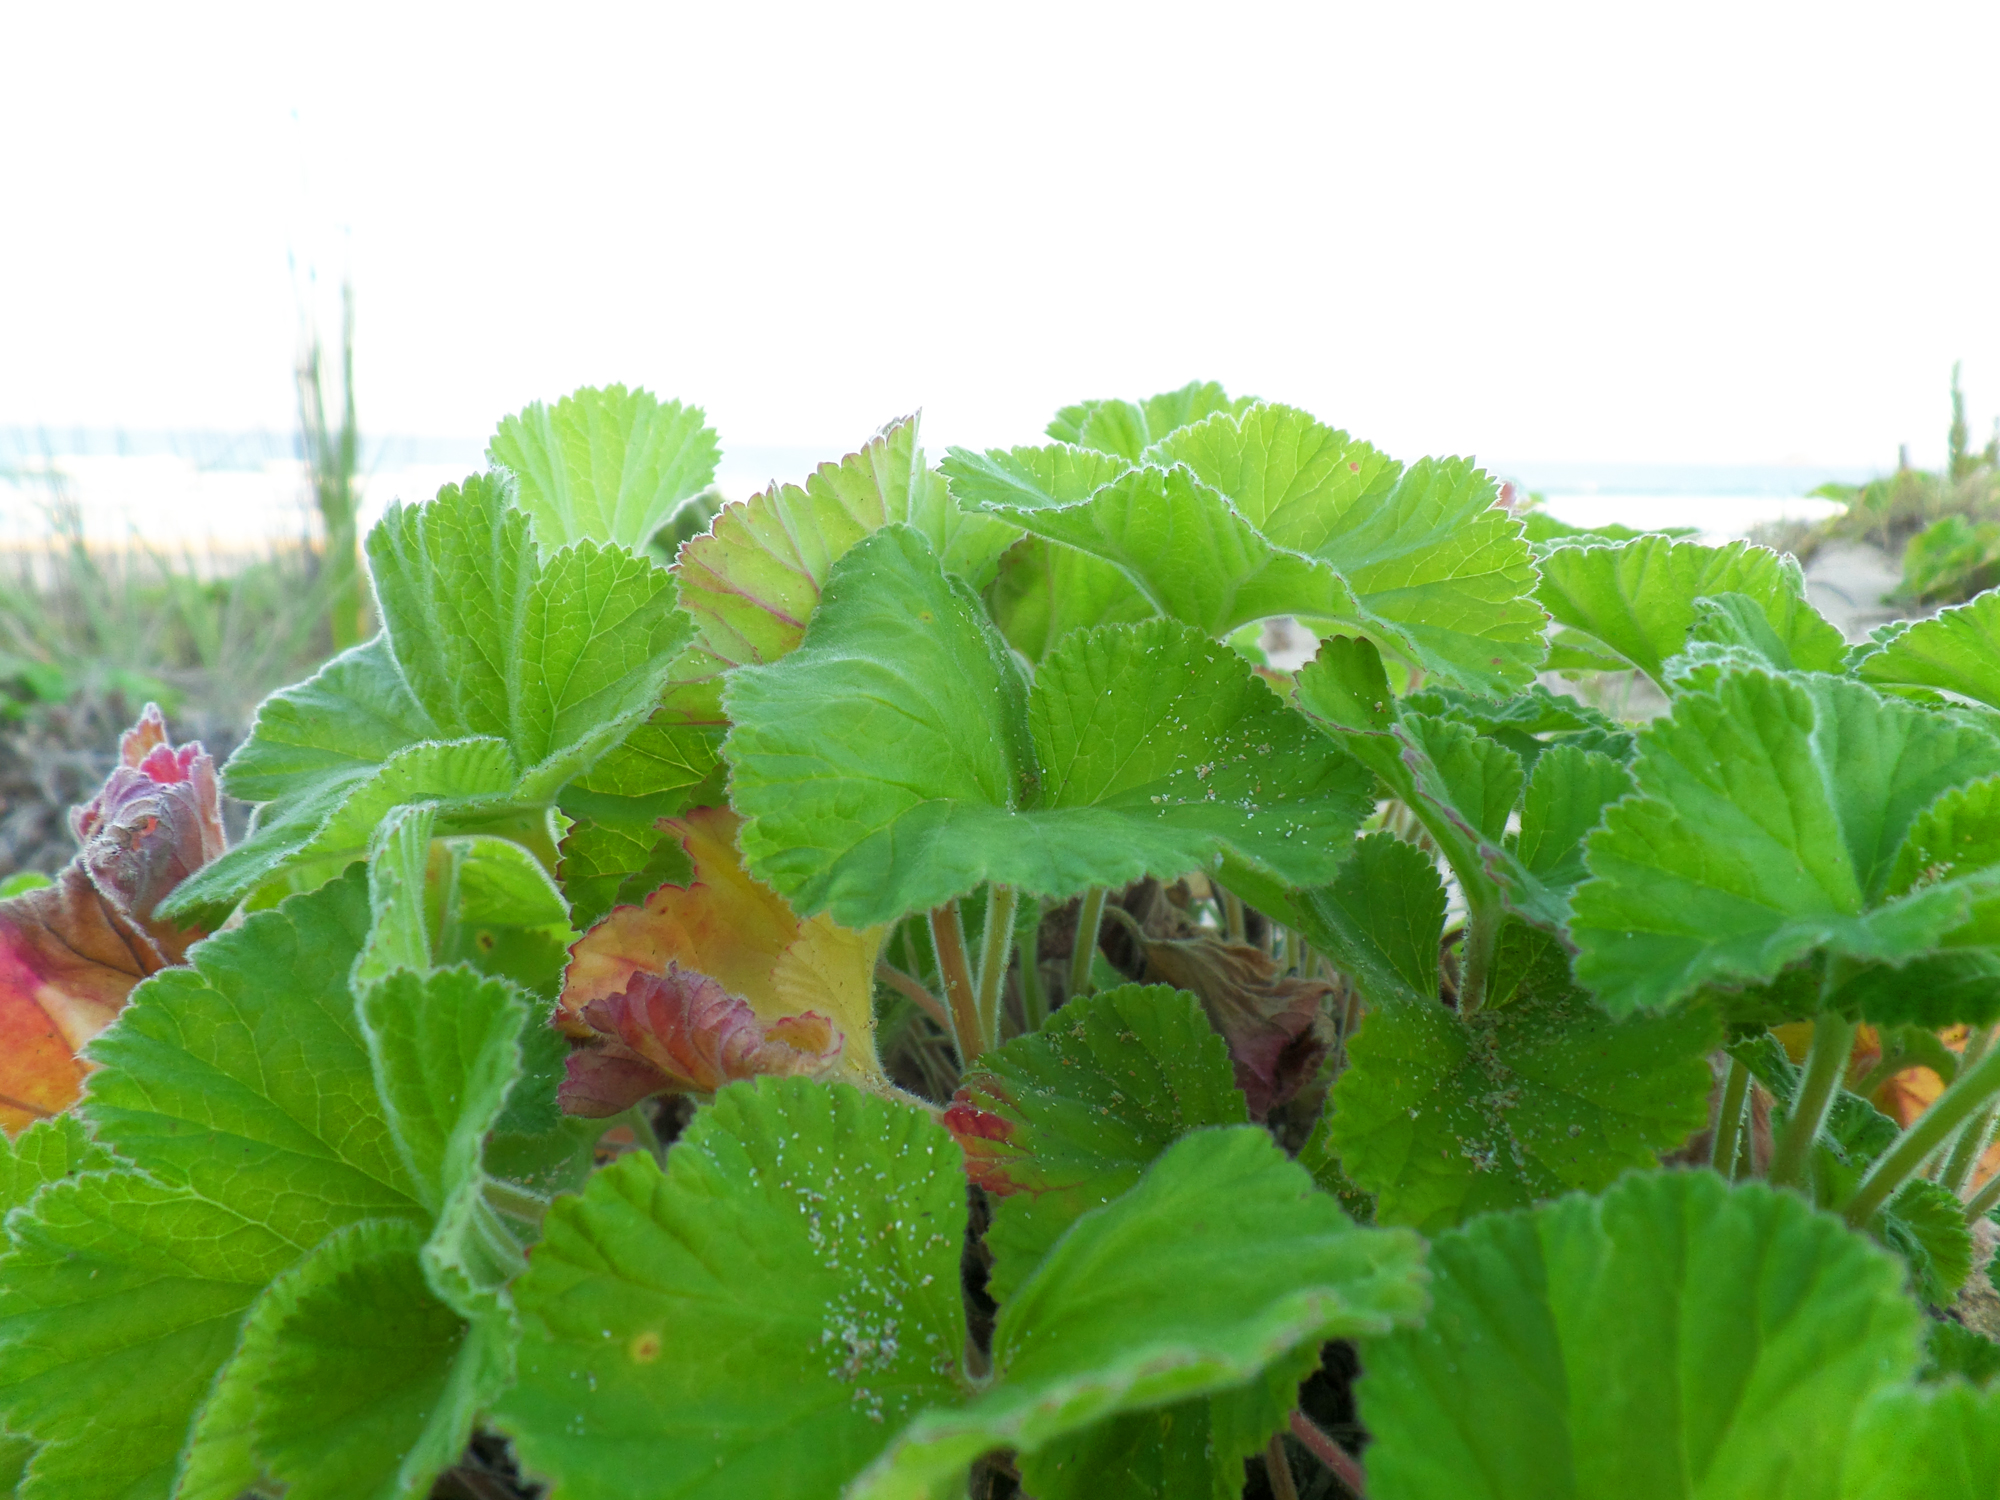
plant, leaf, flower, food, herb, produce, vegetable, garden, australia, greenleaves, nsw, southdurras, nativegeranium, flowering plant, annual plant, land plant, centella